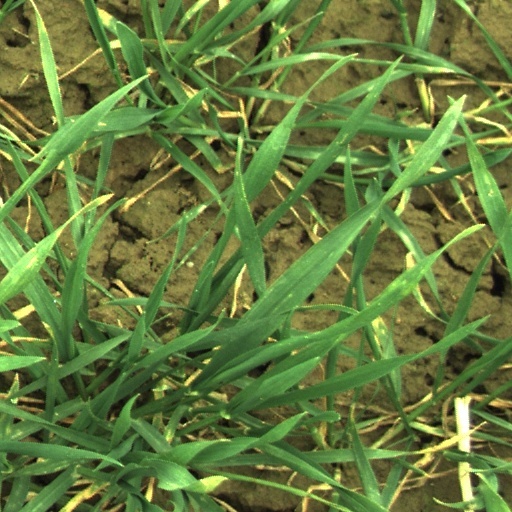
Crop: wheat